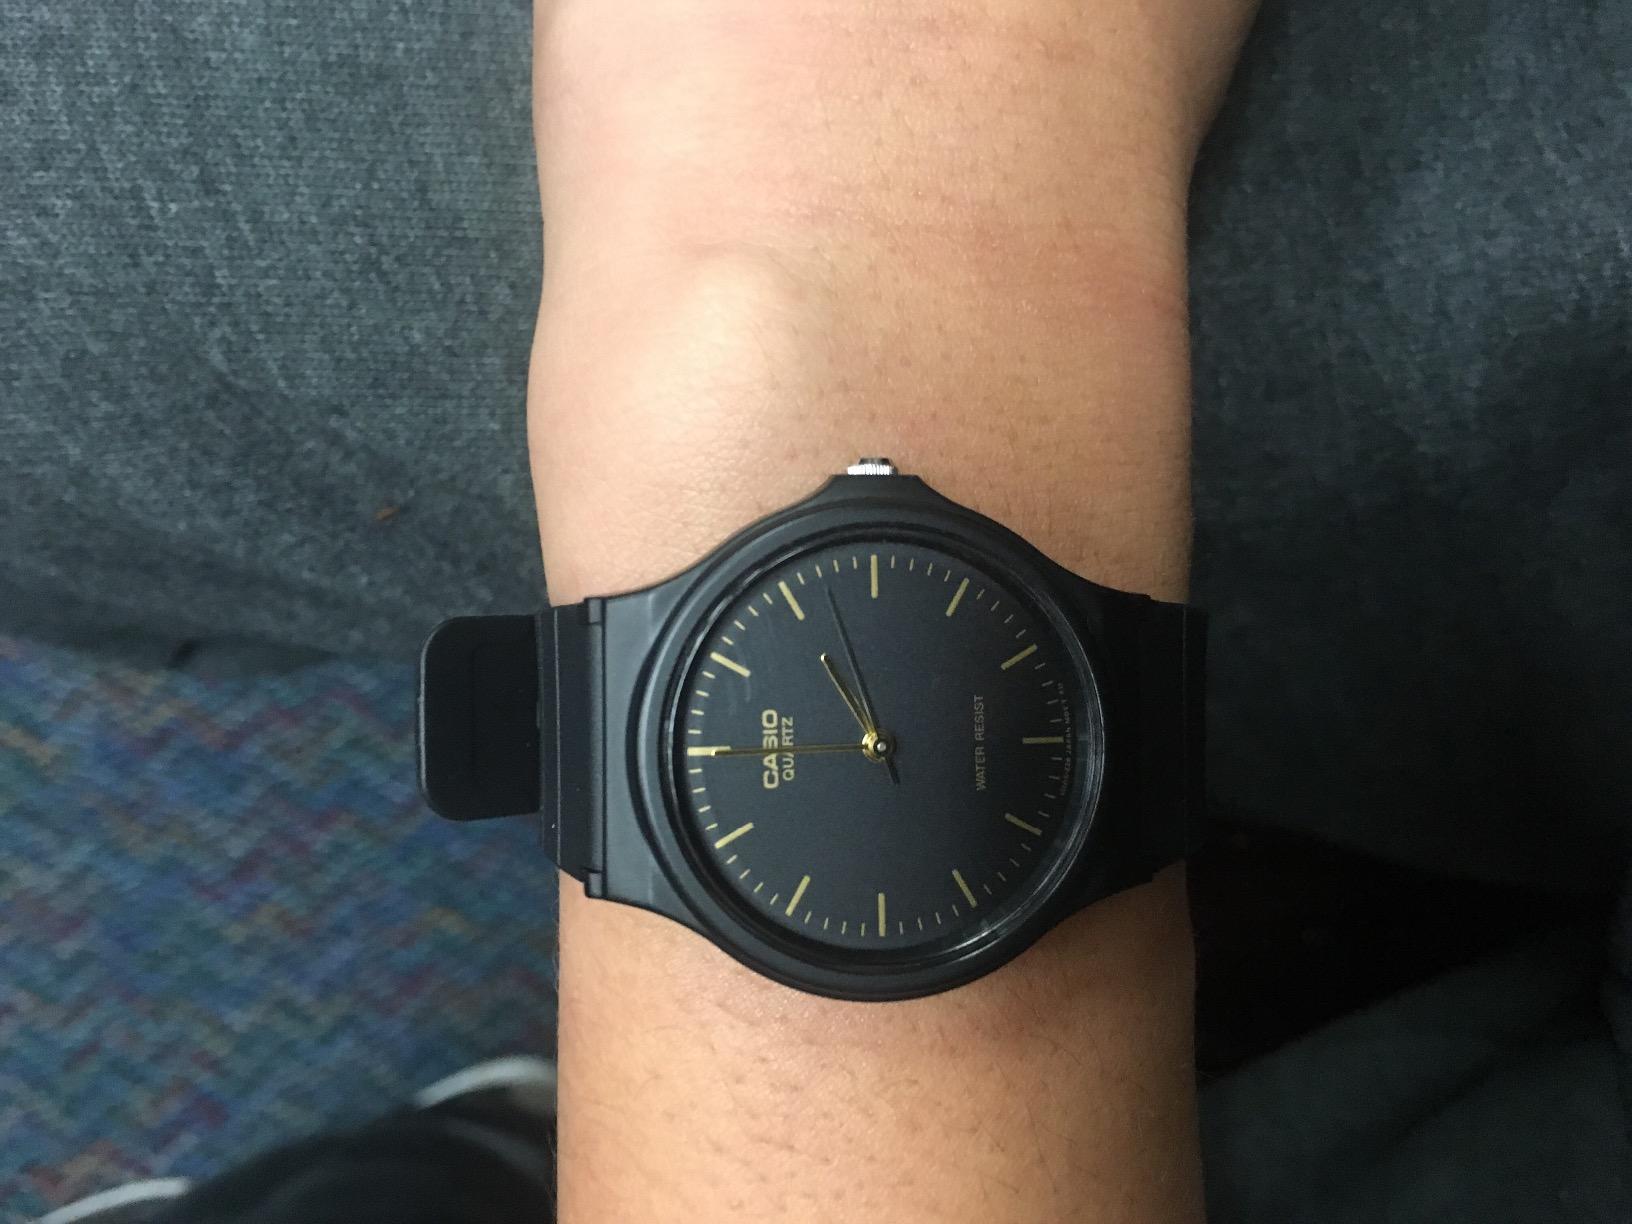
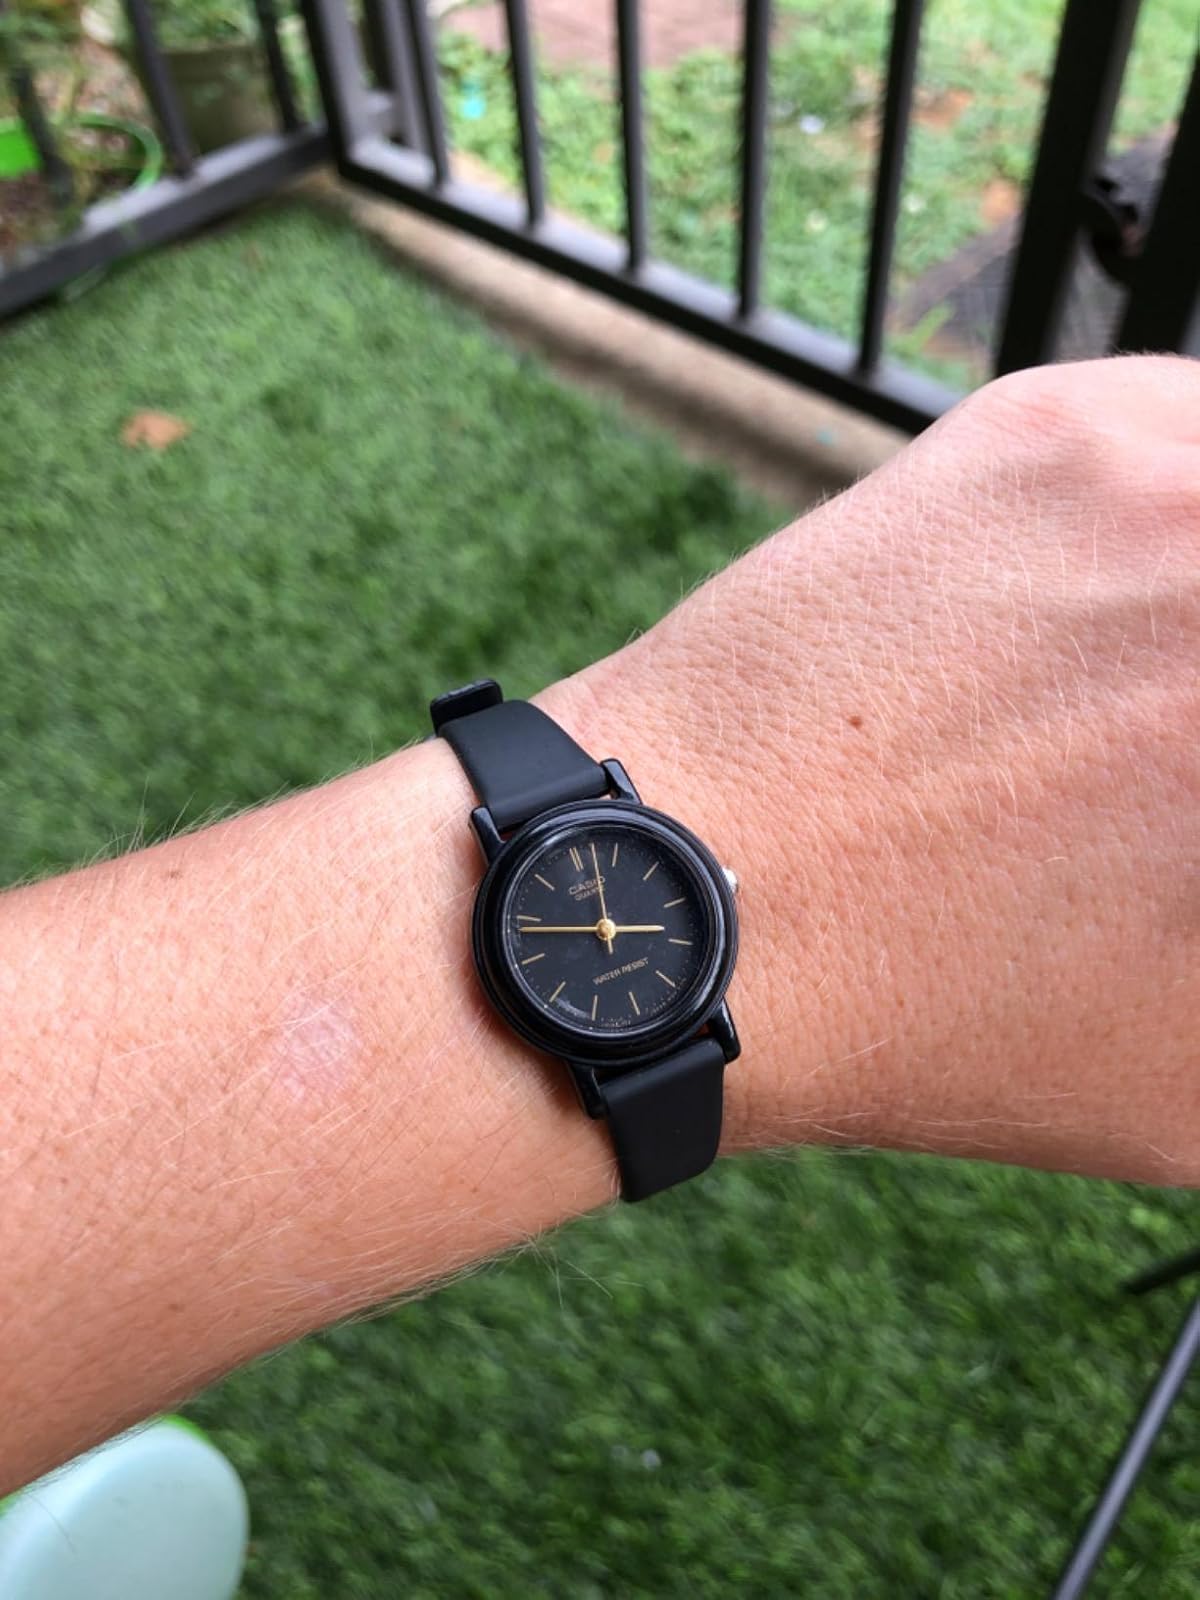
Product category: accessories_watch
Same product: no